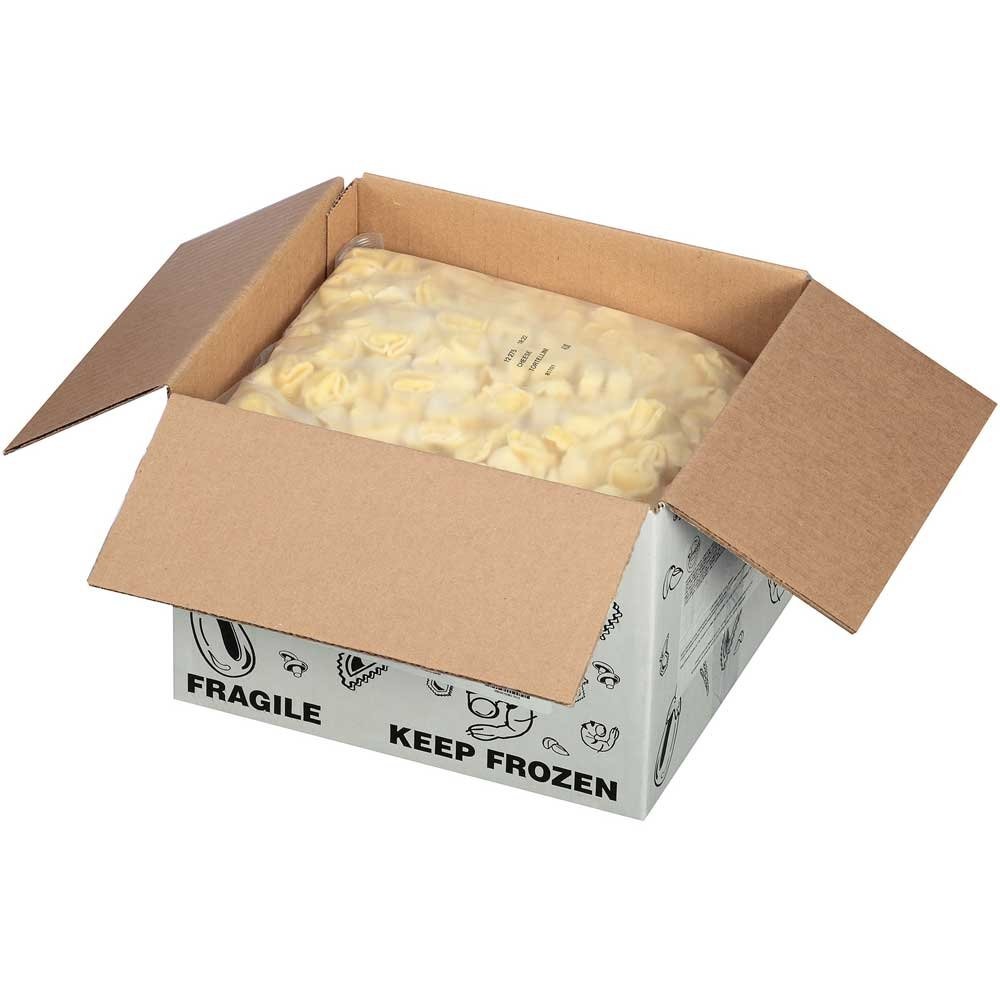
Item Name: Josephs Gourmet Pasta Cheese Tortellini, 12.02 Pound -- 9 per case.
Product Description: Josephs Gourmet Pasta Cheese Tortellini, 12.02 Pound -- 9 per case. High Quality Premium Product Country of Origin: United States
Value: 9.0
Unit: Count

Price: 133.97